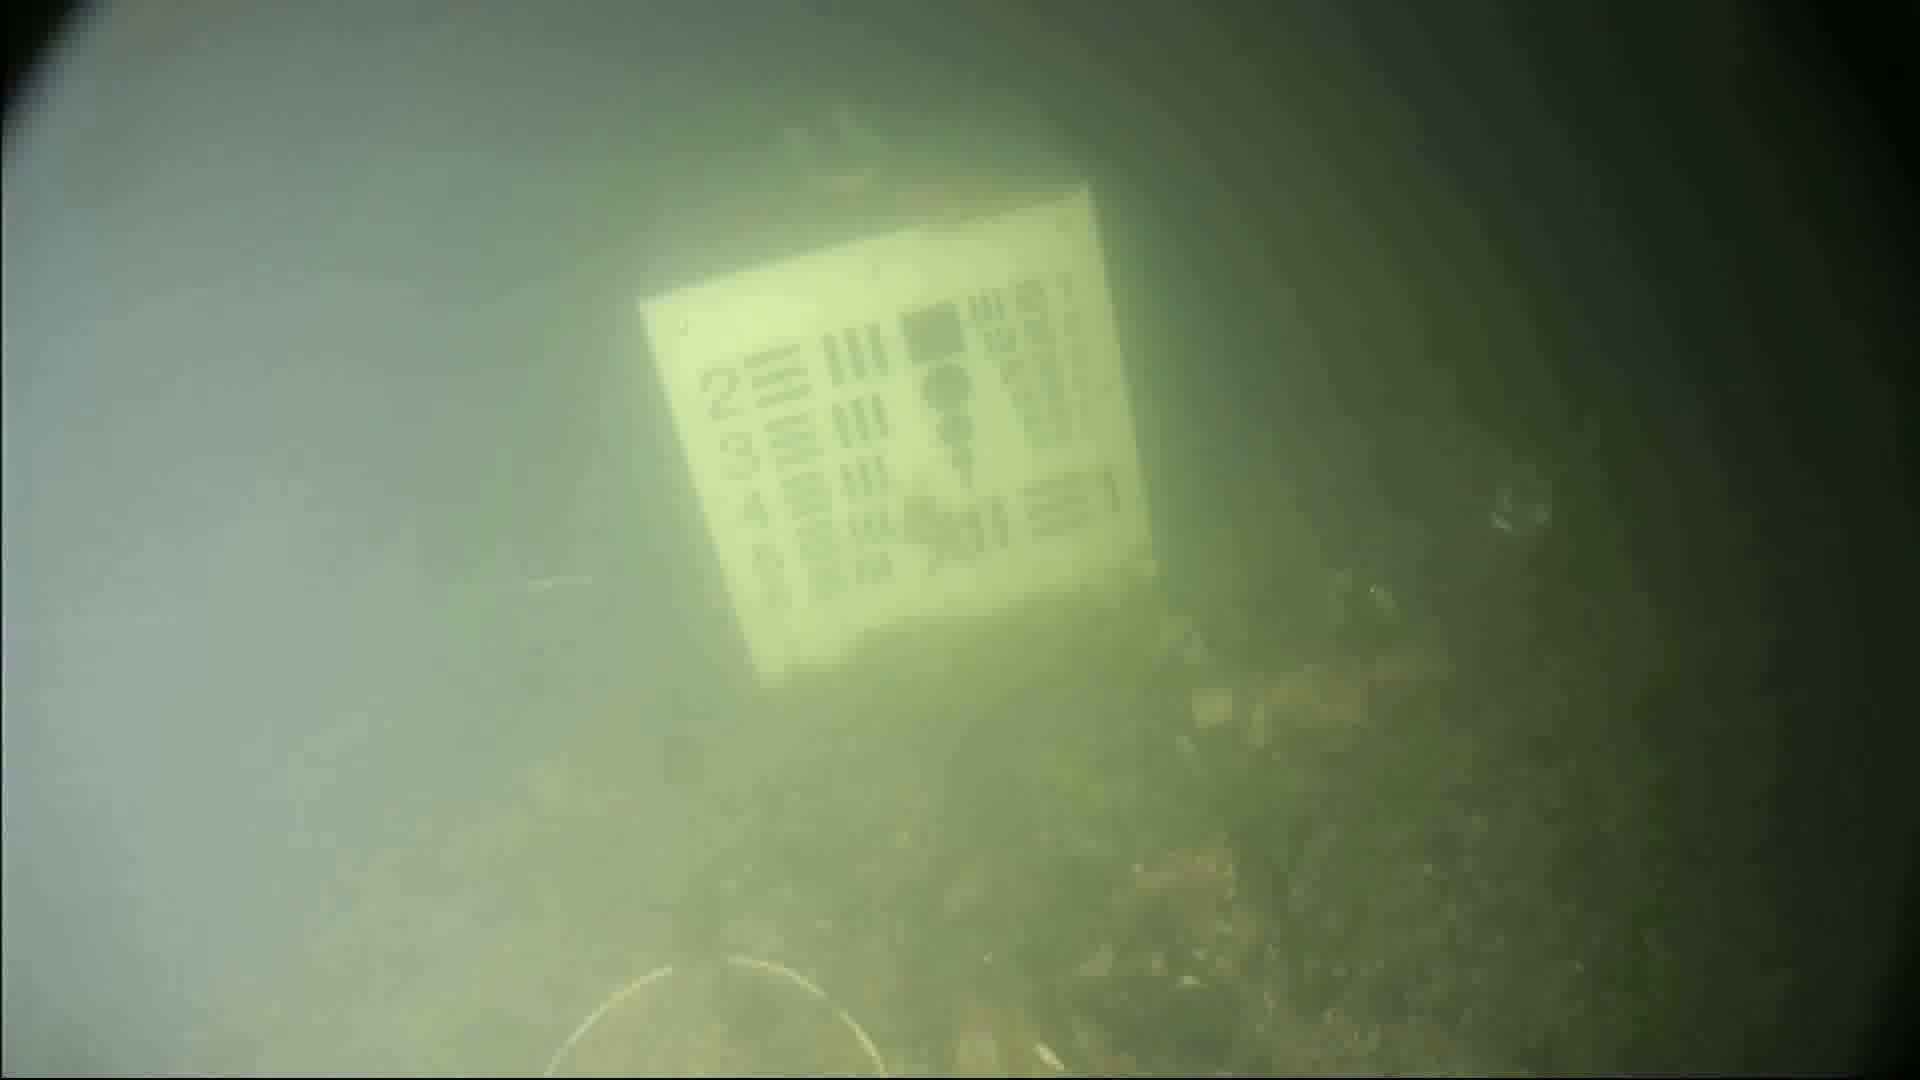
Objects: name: starfish
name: crab